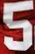
Number: 5